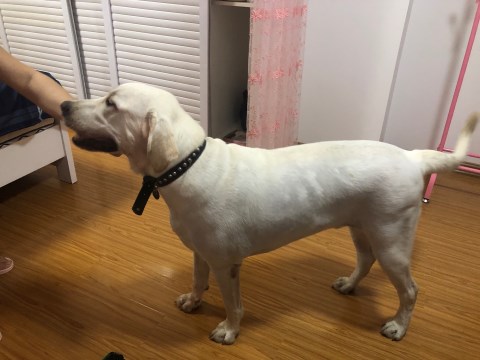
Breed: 3580-n000122-Labrador_retriever